Malahang

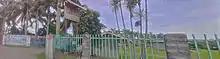
Front gate to Malahang Technical High school, Busu Rd, Malahang.

An industrial area is constructed in the area with a K85 million (US$38 million) tuna processing facility operated by Majestic Seafood Ltd.